Israel Museum

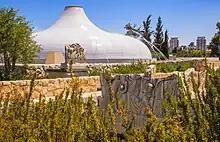
Shrine of the Book

The Shrine of the Book houses the Dead Sea Scrolls, the oldest biblical manuscripts in the world, as well as rare early medieval biblical manuscripts. The scrolls were discovered in 1947–56 in 11 caves in and around the site of Qumran. An elaborate planning process of seven years led to the building's eventual construction in 1965. This was funded by the family of David Samuel Gottesman, a Hungarian émigré, the philanthropist who had purchased the scrolls as a gift to the State of Israel.